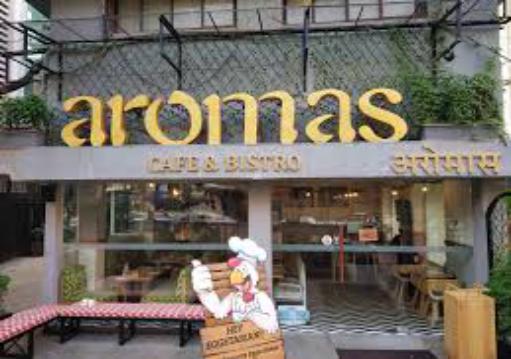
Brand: Aroma Cafe
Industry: Food